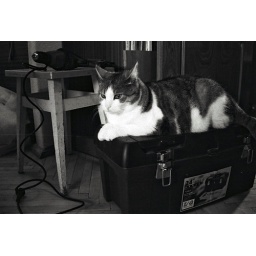
cat around the house